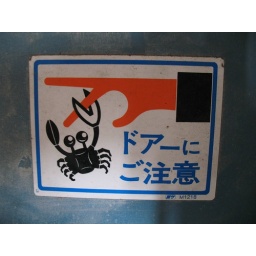
On the elevator door in my building